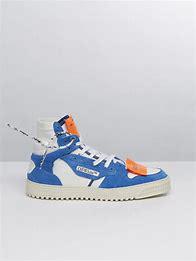
Brand: Off-White
Model: Court 3